The End of Illa

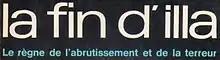

The End of Illa (French: "La fin d'Illa") is a novella by the French writer José Moselli, published in 1925.